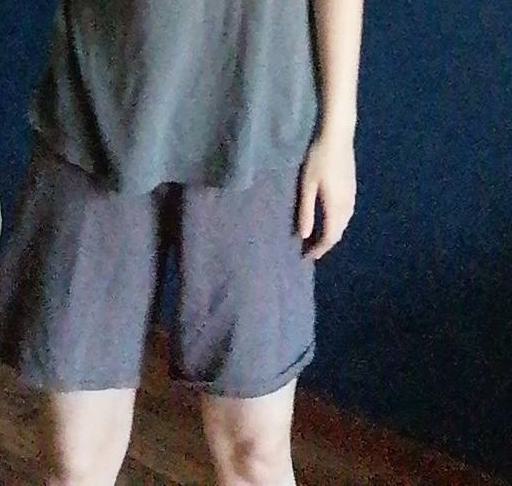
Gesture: no_gesture